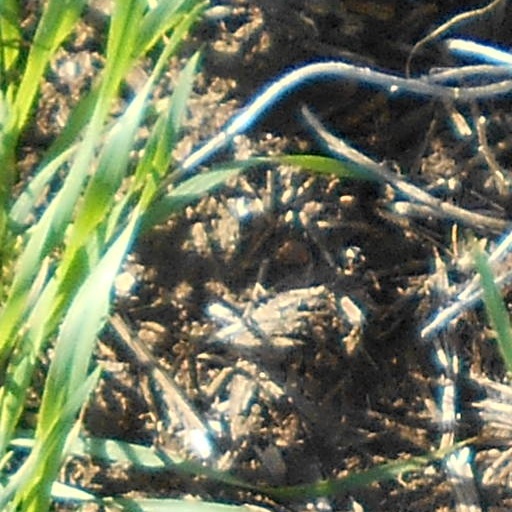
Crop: wheat